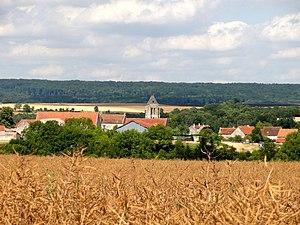
Église Saint-Laurent de Russy-Bémont (voir titre).
L'église Saint-Laurent de Bémont est une église catholique paroissiale située à Russy-Bémont, dans le département de l'Oise, en France. Elle est dominée par un puissant clocher en bâtière de la seconde moitié du XVIᵉ siècle, qui s'élève au-dessus de la première travée du bas-côté sud, et culmine à 25 cm de hauteur. Les petites dimensions de l'édifice le font apparaître bien plus grand qu'il n'est en réalité. Si les élévations extérieures de l'église ne montrent aucun intérêt particulier, l'intérieur révèle une construction de qualité entièrement voûtée d'ogives, qui réunit une nef de deux travées de la première période gothique à des bas-côtés et un chœur bâtis sous quatre campagnes distinctes au cours de la première moitié du XVIᵉ siècle. Si la nef se démarque par son parti original, avec deux grandes arcades et deux travées de bas-côté au nord pour une travée de nef avec une voûte quadripartite ordinaire, les autres parties illustrent la transition successive du style gothique flamboyant vers la Renaissance. Remarquable aussi pour sa complexité, l'église Saint-Laurent a été inscrite aux monuments historiques par arrêté du 12 avril 1927.